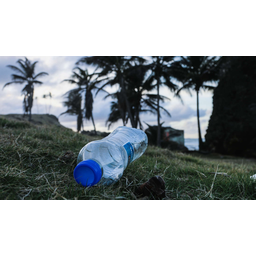
Label: bottles